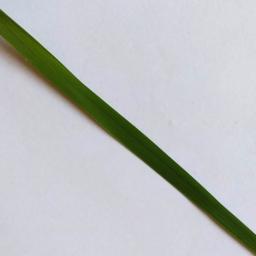
Label: Rice___Healthy